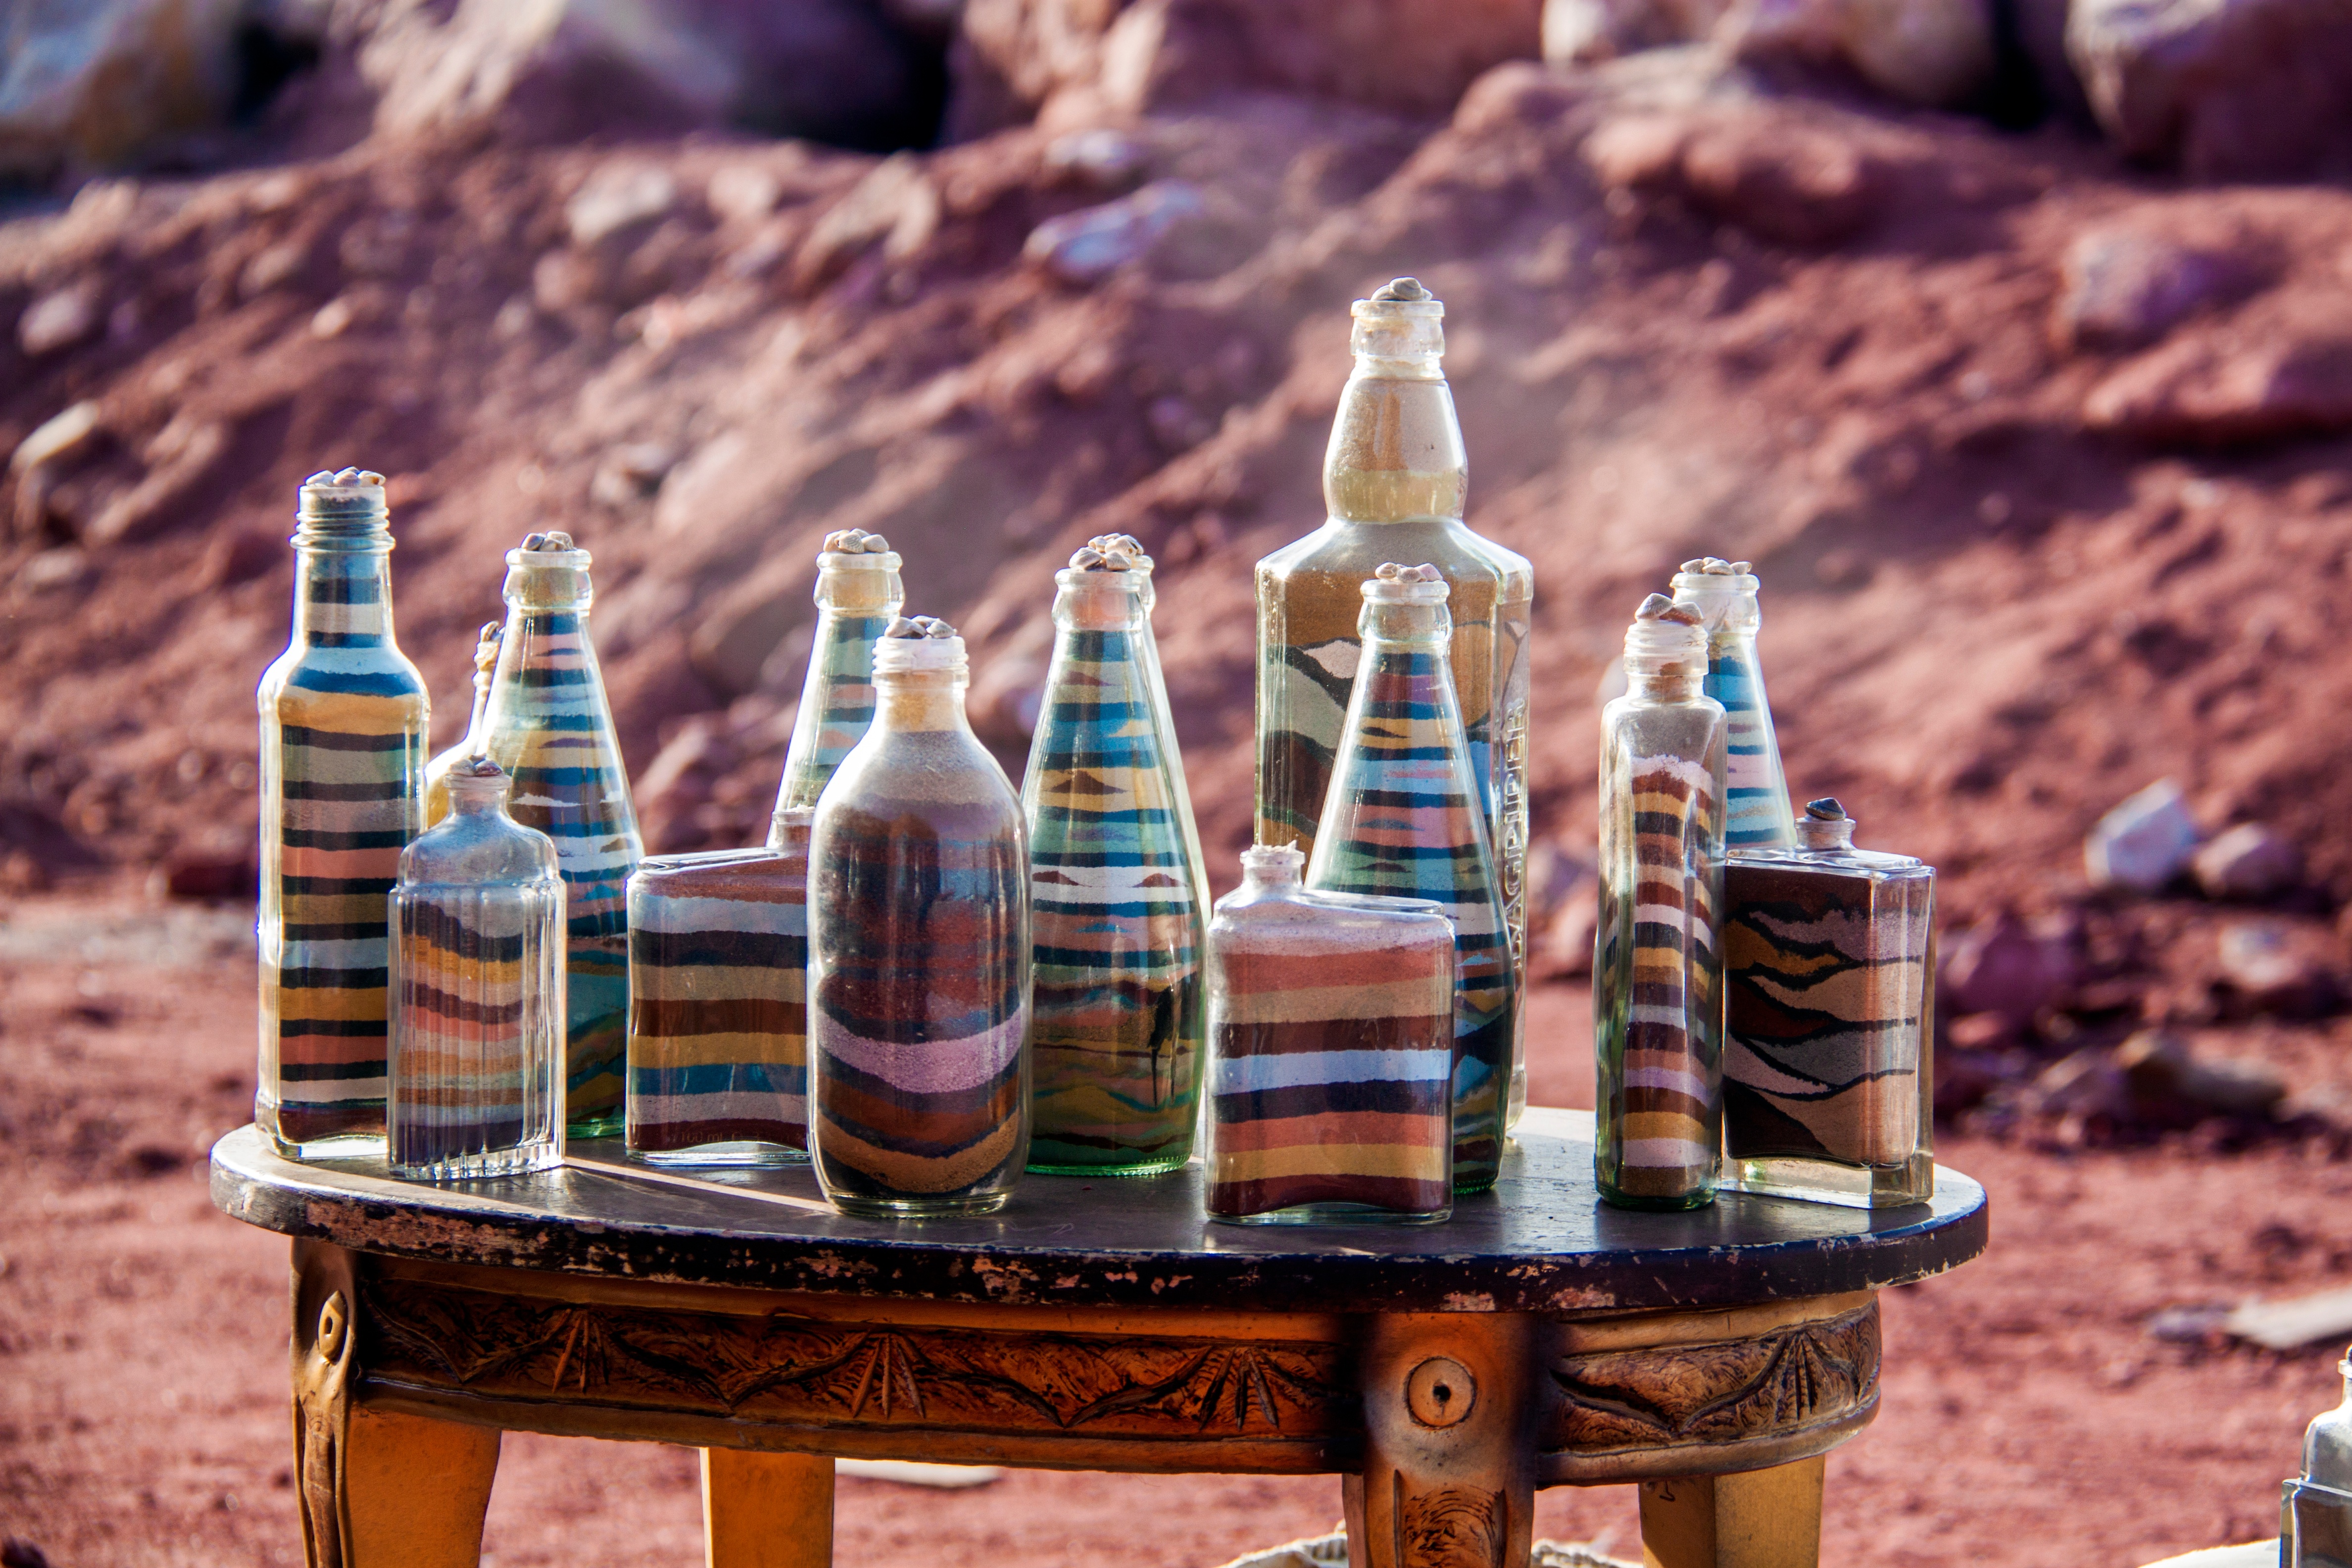
wood, food, temple